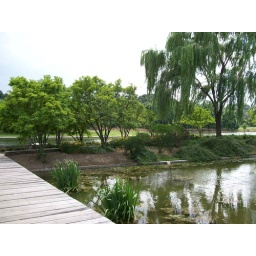
this is in the park walking from the white house 2 the smithsonian